Two for Texas

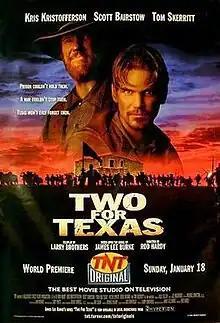
Television release poster

Two for Texas is a 1998 American Western television film directed by Rod Hardy, written by Larry Brothers, and starring Kris Kristofferson, Scott Bairstow, Irene Bedard, Tom Skerritt, Peter Coyote, and Victor Rivers. It is based on the 1982 novel "Two for Texas" by James Lee Burke. The film premiered on TNT on January 18, 1998.